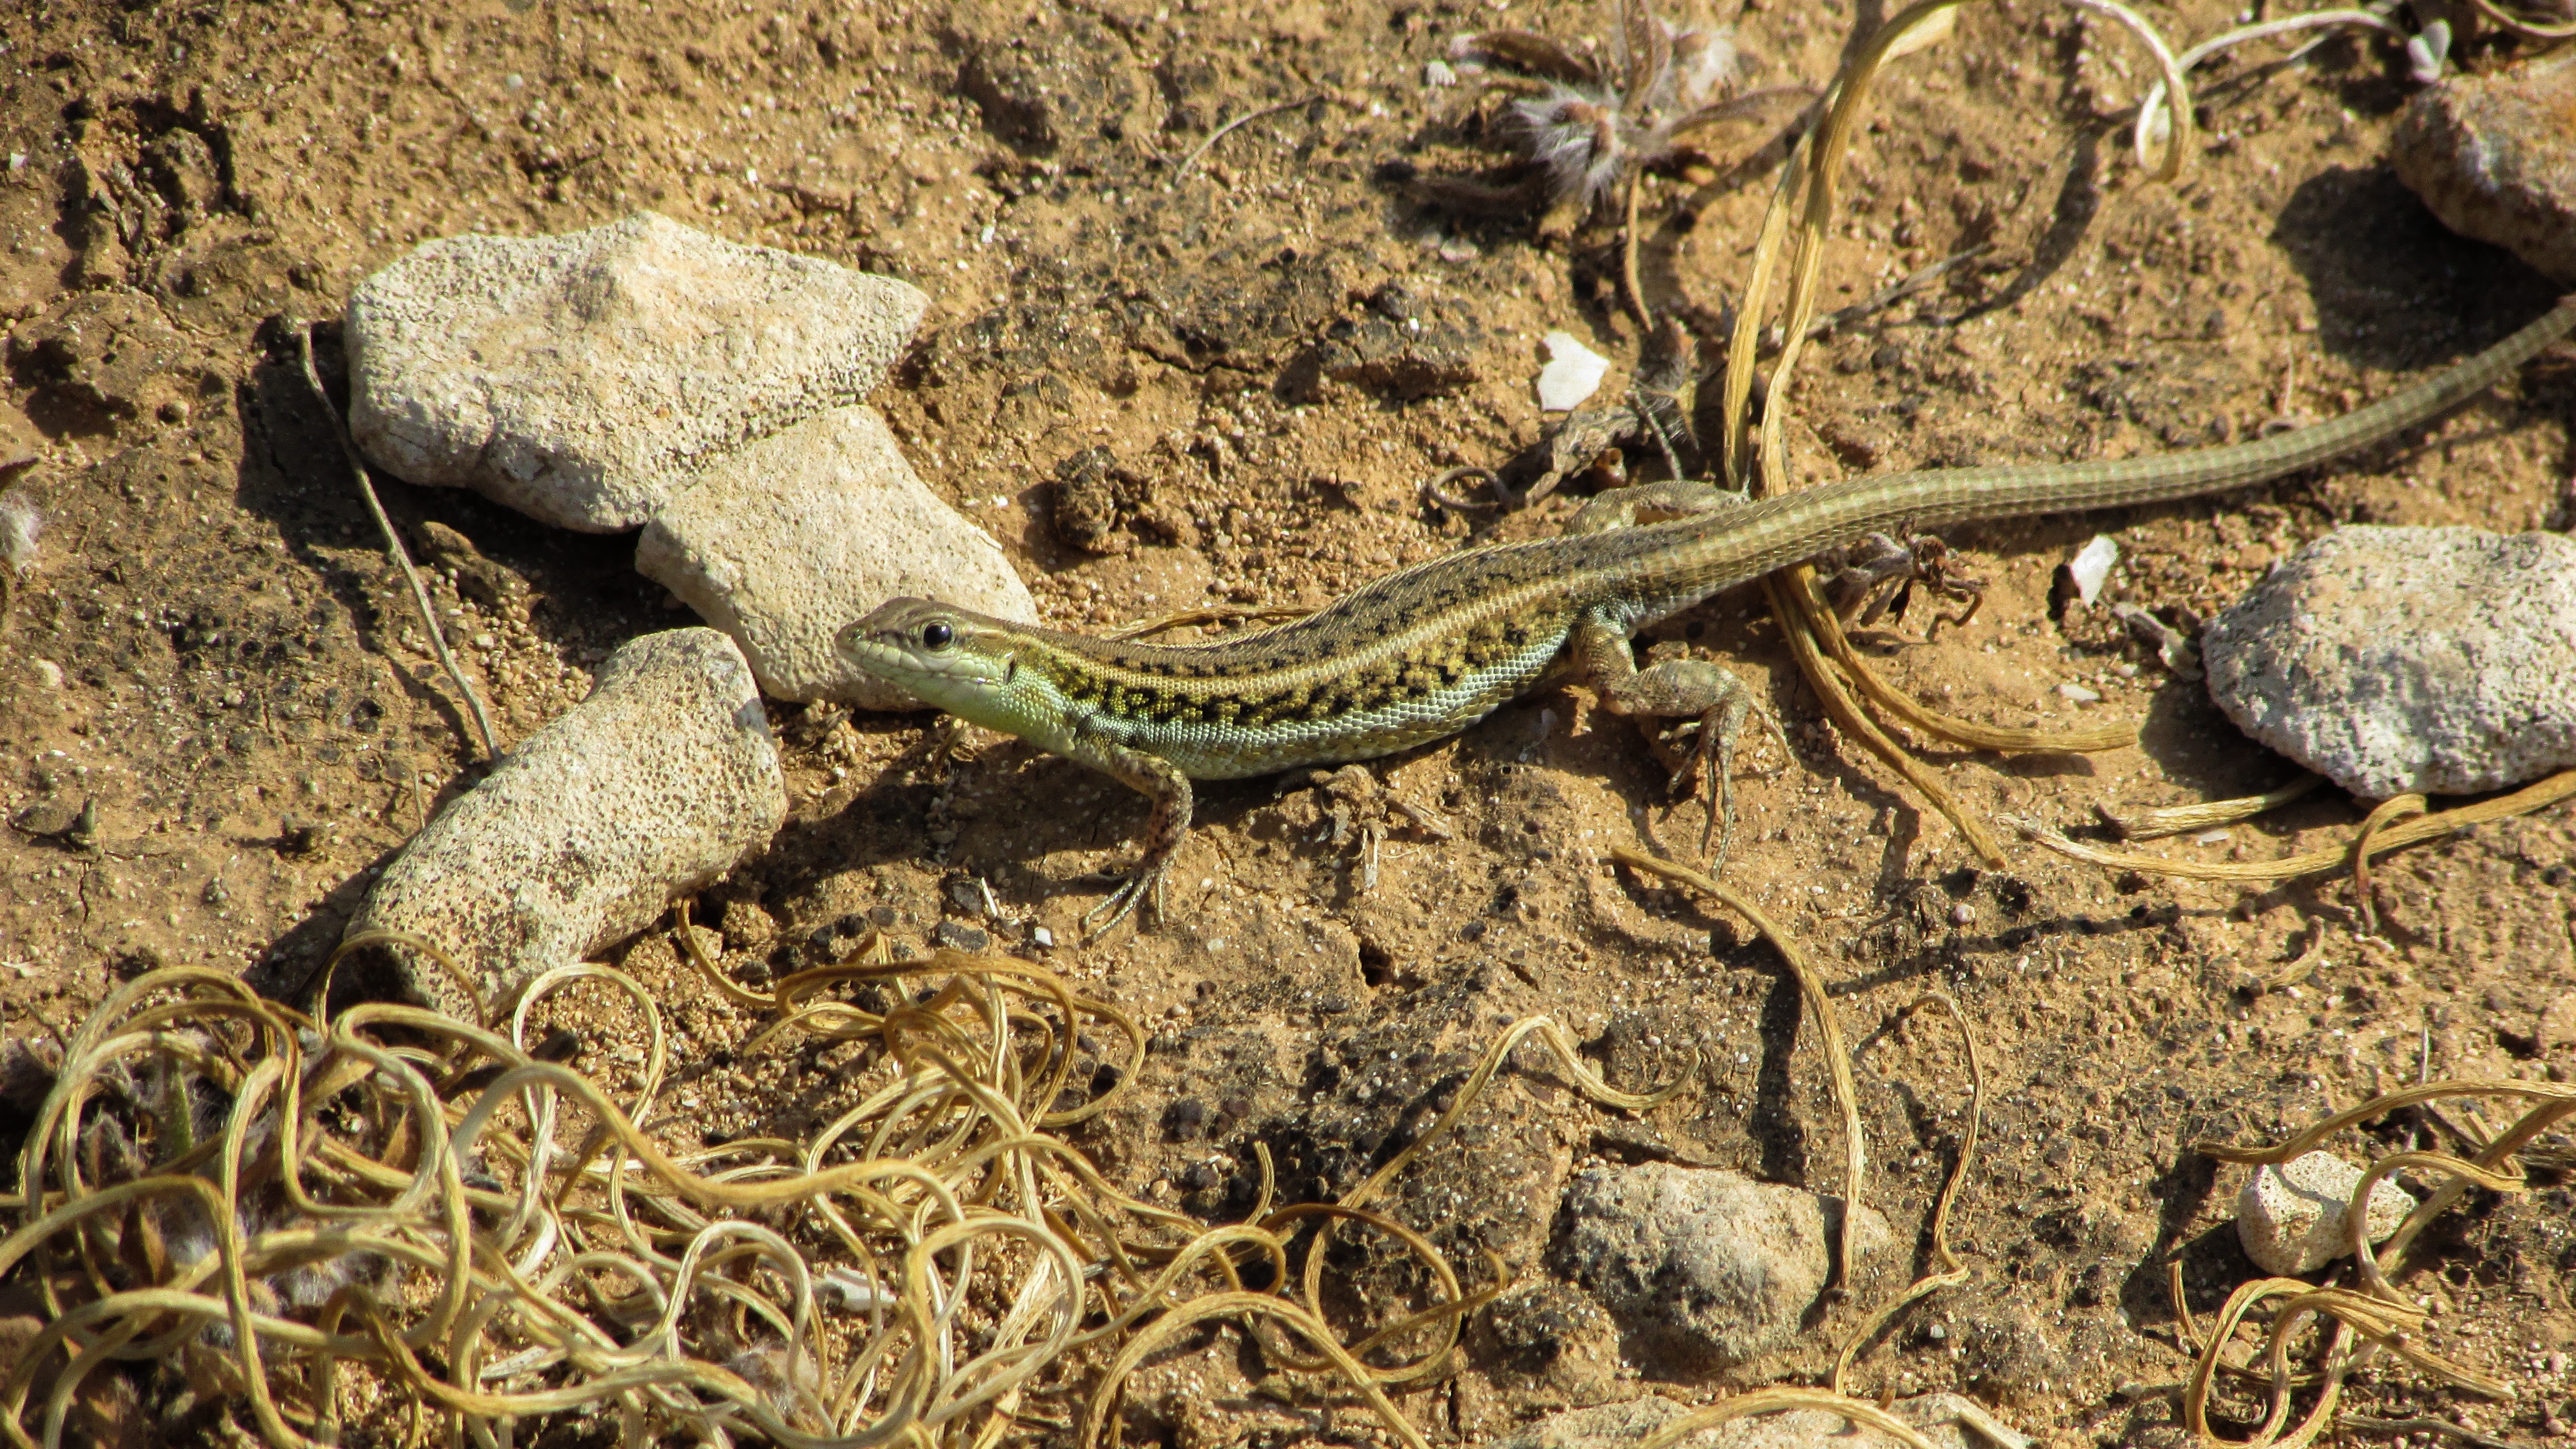
nature, animal, looking, wildlife, young, reptile, fauna, lizard, snake, vertebrate, serpent, acanthodactylus schreiberi, garter snake, sidewinder, scaled reptile, lacertidae